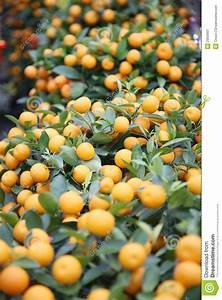
Label: mandarine